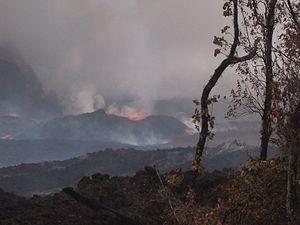
L'éruption du piton de la Fournaise en avril 2007 s'est déroulée dans l'Enclos Fouqué du piton de la Fournaise du 2 avril au 1ᵉʳ mai 2007. Cette éruption volcanique du piton de la Fournaise est marquée par une importante activité hawaïenne avec des fontaines de lave atteignant des hauteurs relativement élevées ainsi que des coulées de lave véloces mais aussi explosives avec l'effondrement du fond du cratère Dolomieu, jusqu'alors quasiment comblé, qui atteint ainsi une profondeur maximale de 350 mètres.